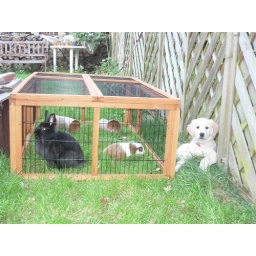
Alix is a female golden retriever and a service dog in training. Picture taken by her foster family.